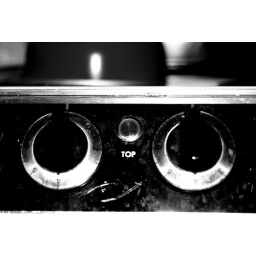
Old Stove Knobs in black and white